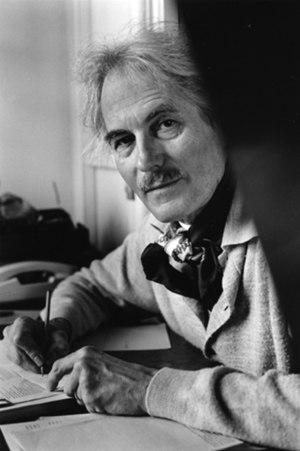
Walter Weideli (1988), écrivain et journaliste
Walter Weideli, né le 16 juillet 1927 à Genève, est un journaliste, critique littéraire, traducteur et écrivain suisse.